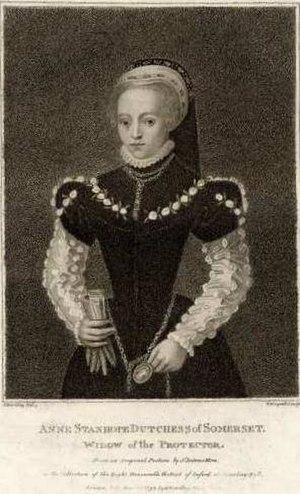
Anne Stanhope est la fille de Sir Edward Stanhope et d'Élizabeth Bourchier. En tant qu'épouse d'Édouard Seymour 1ᵉʳ duc de Somerset, qui fut Lord Protecteur pendant la première partie du règne de son neveu le roi Édouard VI, Anne fut brièvement la femme la plus puissante d'Angleterre. Elle réclama même la préséance sur la reine douairière, Catherine Parr.